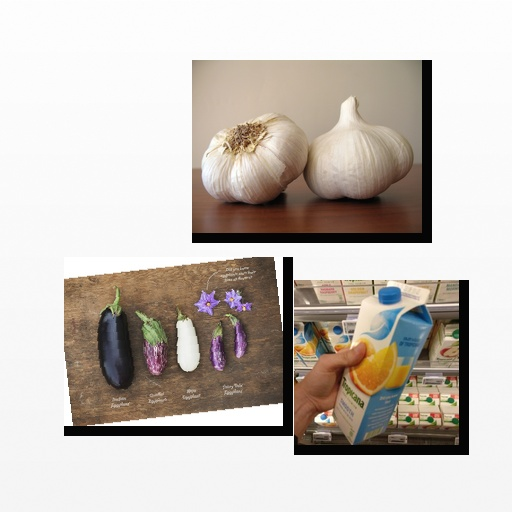
Food items: mixed_juice, eggplant, garlic